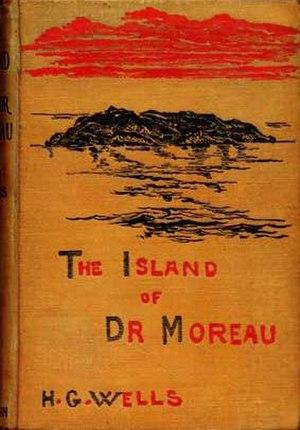
L’Île du docteur Moreau est un roman de science-fiction écrit par H. G. Wells, publié en 1896.